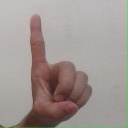
अक्षर: ड